Stollwerck

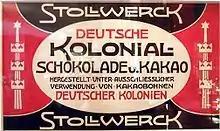
A Stollwerck chocolate bar from 1890

Stollwerck GmbH is a German chocolate manufacturer based in Norderstedt. It was founded in 1839 and expanded internationally in Europe and America, becoming the second largest producer of chocolate in the United States by 1900. Stollwerck was owned by Barry Callebaut from 2002 to 2011. Since October 2011 it has belonged to Belgian firm Baronie Group.